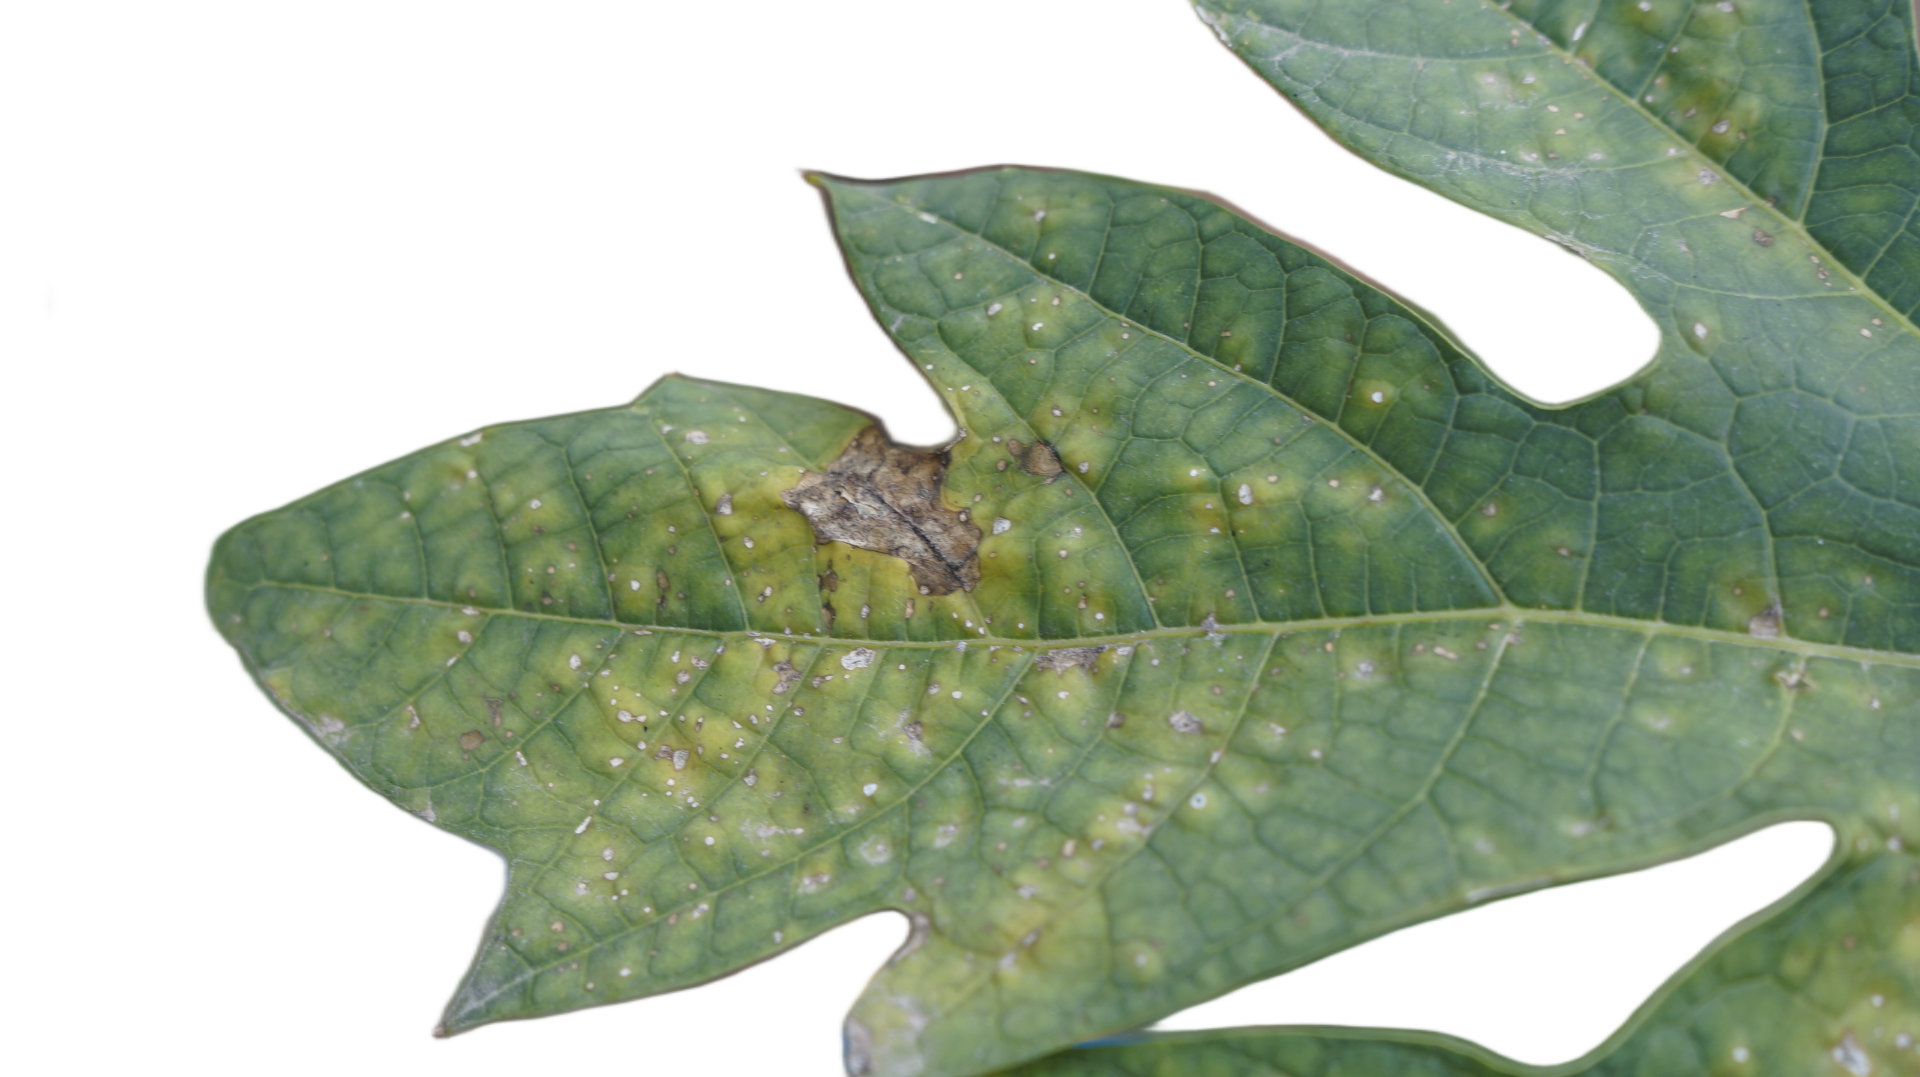
Crop: Papaya
Label: Bacterial_Blight